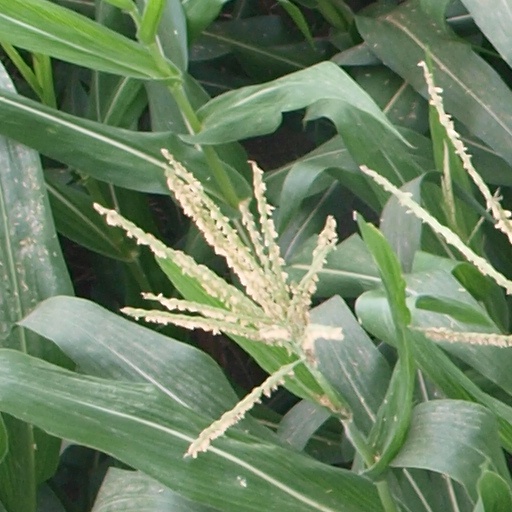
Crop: maize; corn